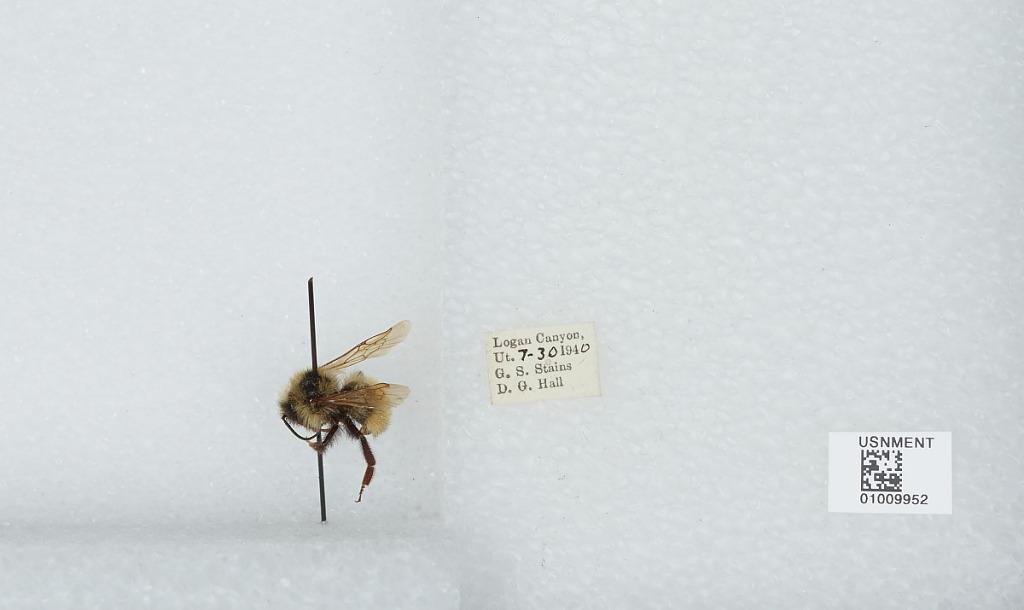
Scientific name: Bombus (Psithyrus) insularis (Smith)
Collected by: G. Stains
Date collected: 1940-7-30
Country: United States
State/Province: Utah
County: Cache
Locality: Logan Canyon
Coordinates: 41.7808, -111.643